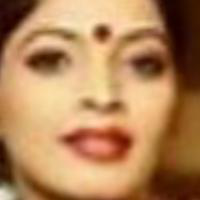
Age group: age 31-40